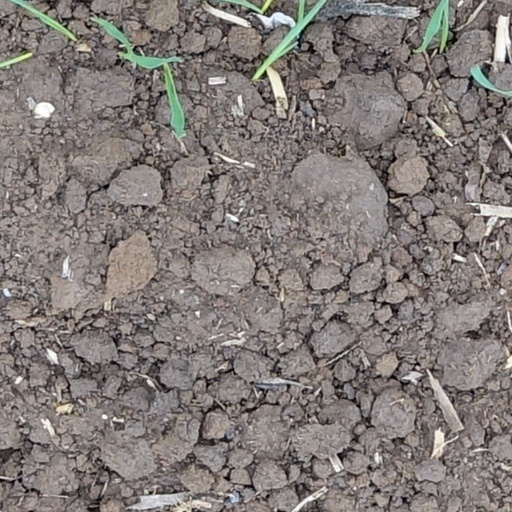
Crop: wheat